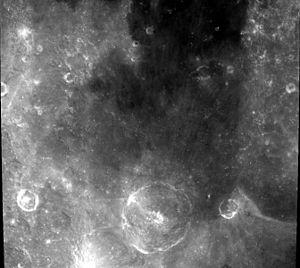
Le Sinus Asperitatis, est une mare lunaire de basalte gris foncé et de lave solidifiée qui s'étend vers le sud depuis la Mare Tranquillitatis jusqu'à ce qu'elle rejoigne la Mare Nectaris au sud-est.